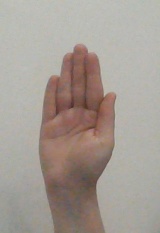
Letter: seen